Claughton–Wright House

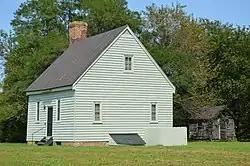
Front and southern side

The Claughton–Wright House is a historic house in rural Northumberland County, Virginia. It is located near Lewisetta, 2 mi. northeast of the junction of VA 623 and VA 624, on Wright's Cove, a tributary of Glebe Creek. The small wood-frame house was built in 1787 by William Claughton, a major landowner in the area. The